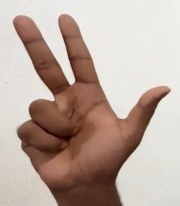
ASL sign: 3